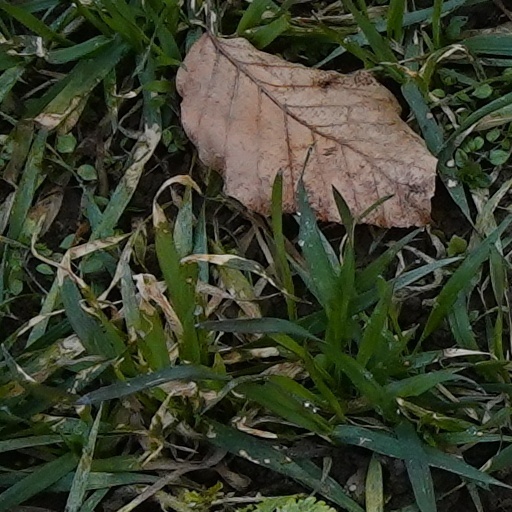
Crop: wheat